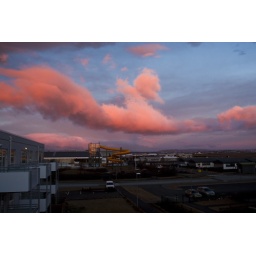
These orange clouds are painted in the winter sun.